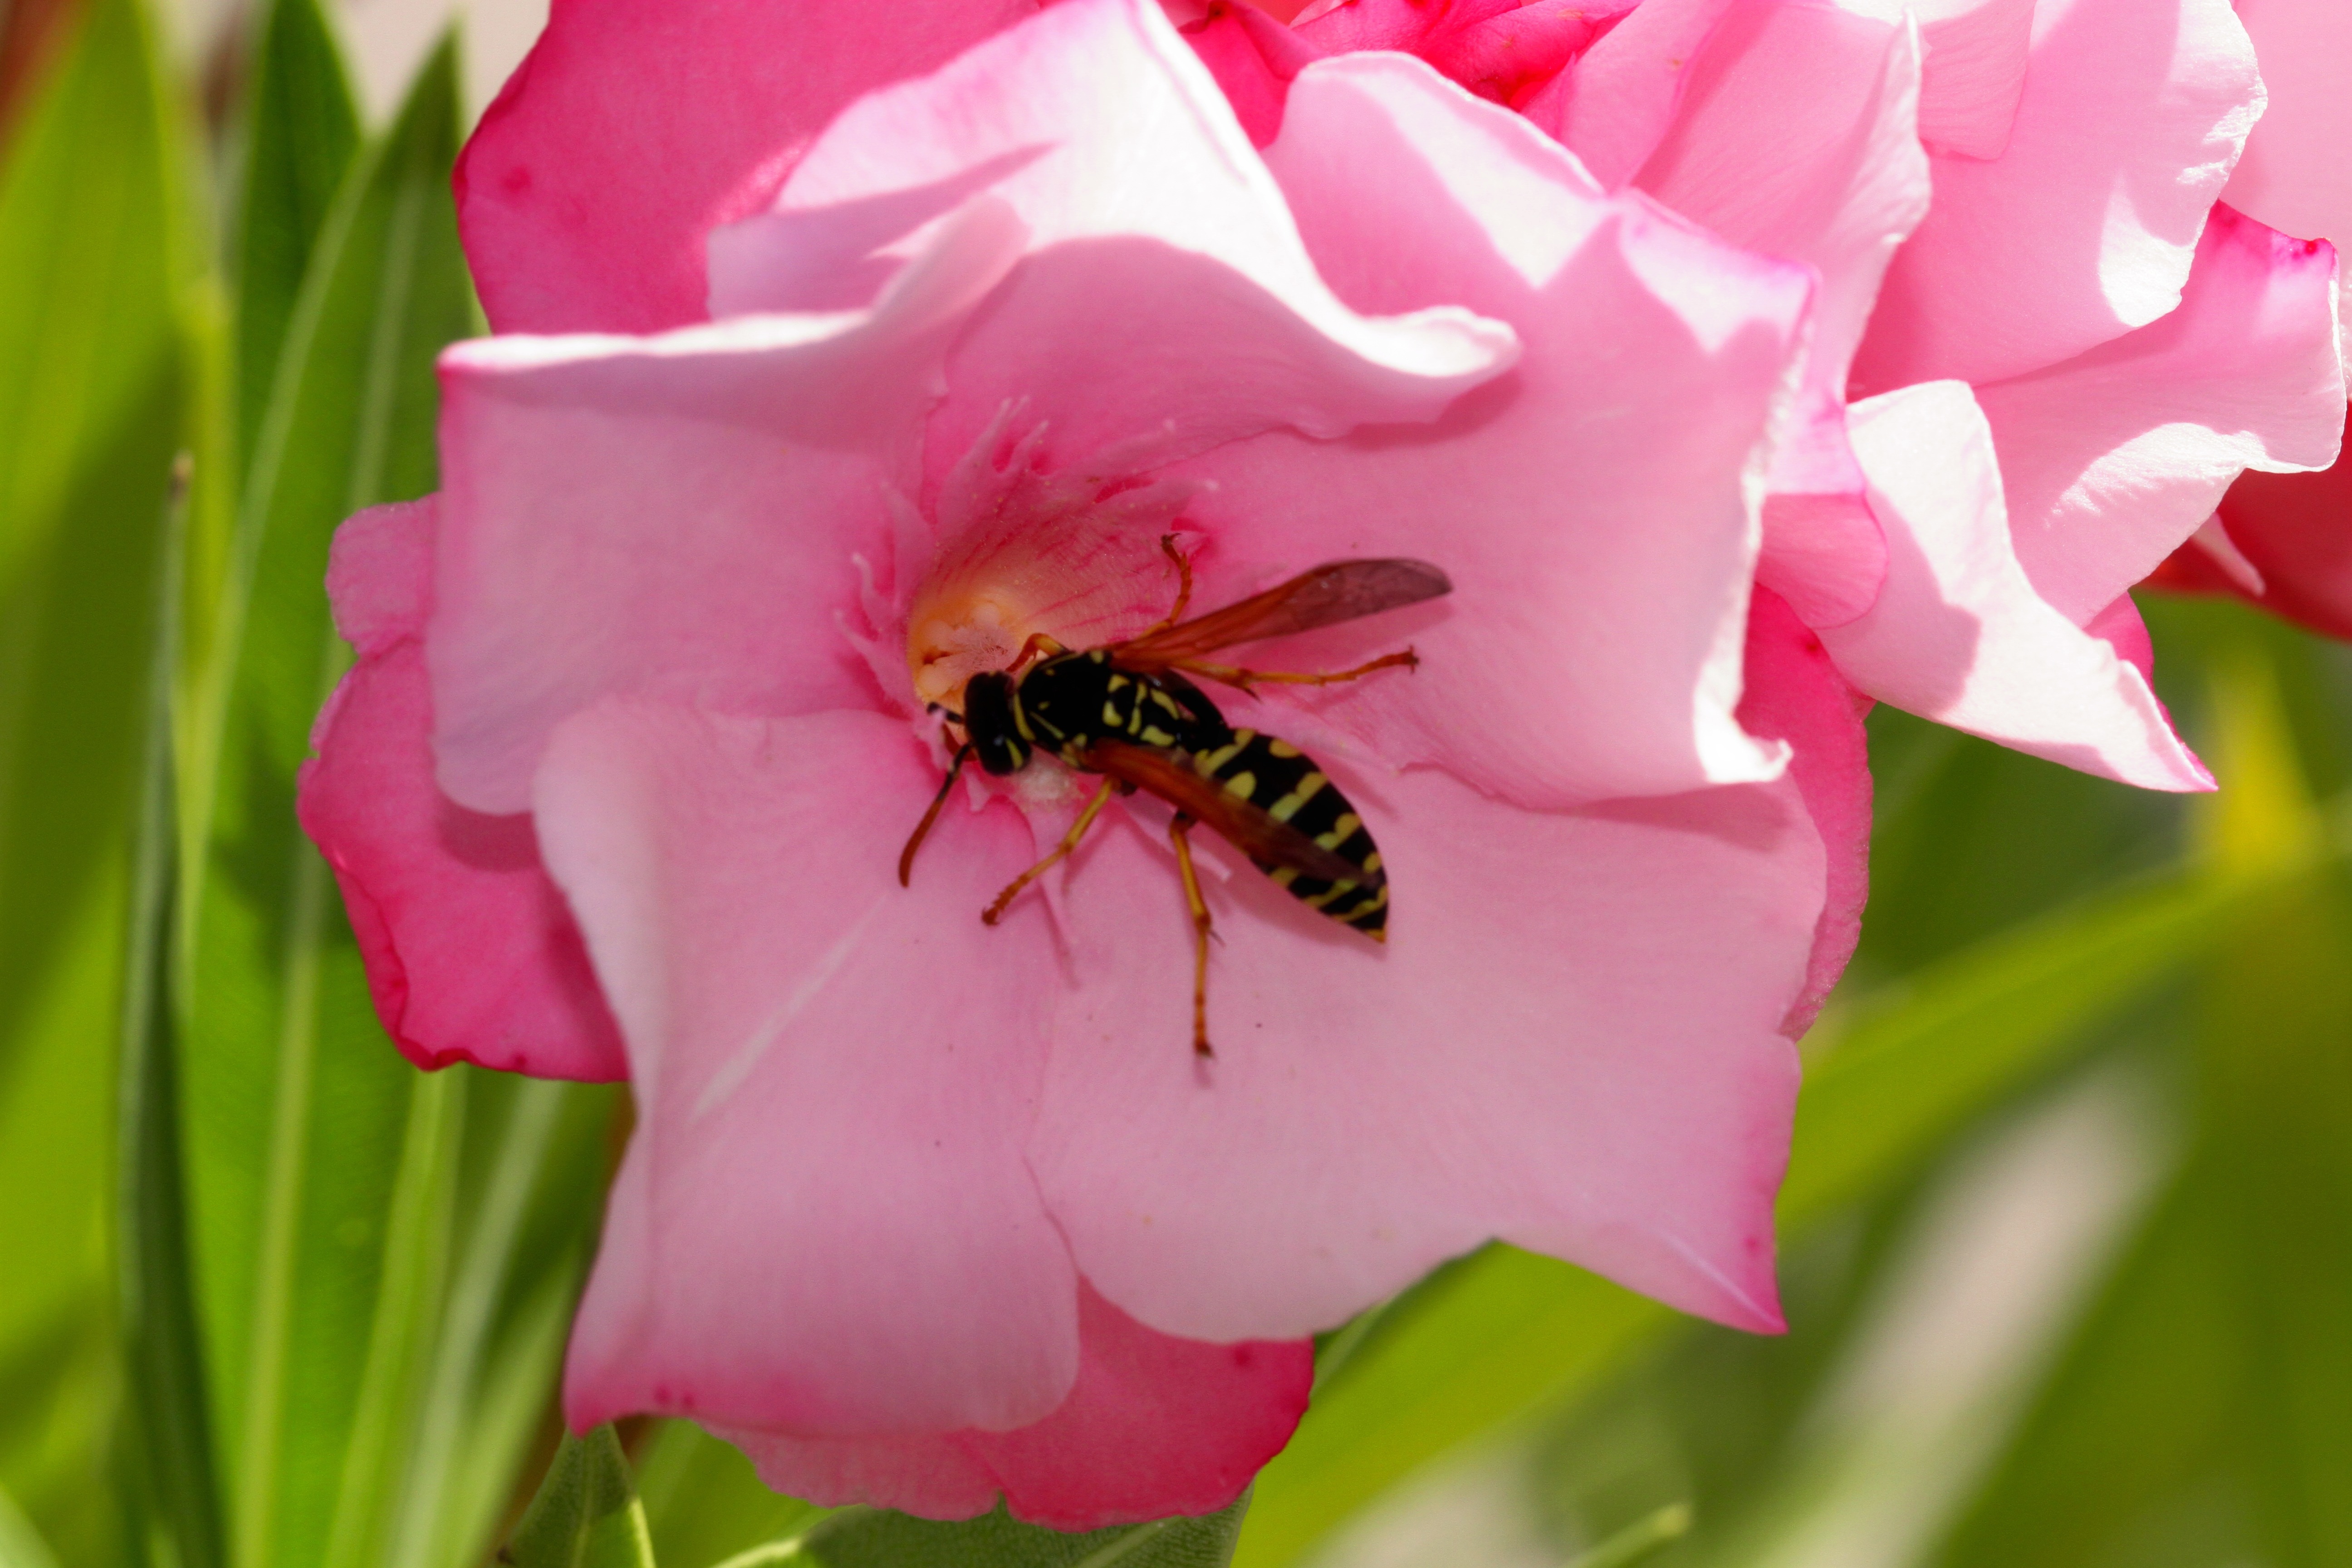
work, nature, blossom, plant, photography, flower, petal, bloom, summer, bush, pollen, color, insect, macro, botany, garden, pink, close, flora, invertebrate, flowers, close up, bee, ornamental shrub, nectar, oleander, macro photography, ornamental plant, garden plant, flowering plant, container plant, land plant, membrane winged insect